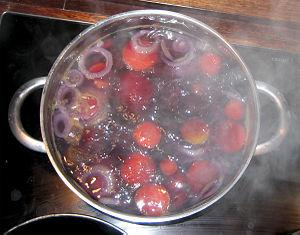
Hochepot en fin de cuisson
Le hochepot est un pot-au-feu apprécié dans la région Nord-Pas-de-Calais, la Flandre et le Hainaut. Ses origines remontent au Moyen Âge et ses premières recettes sont contenues dans le Manuscrit de Sion, le plus ancien traité de cuisine en langue française rédigé vers 1300. Il n'a rien à voir avec le hutspot de la cuisine néerlandaise qui est un mets à base de purée de pomme de terre dont la recette aurait été concoctée lors du siège de Leyde en 1574.